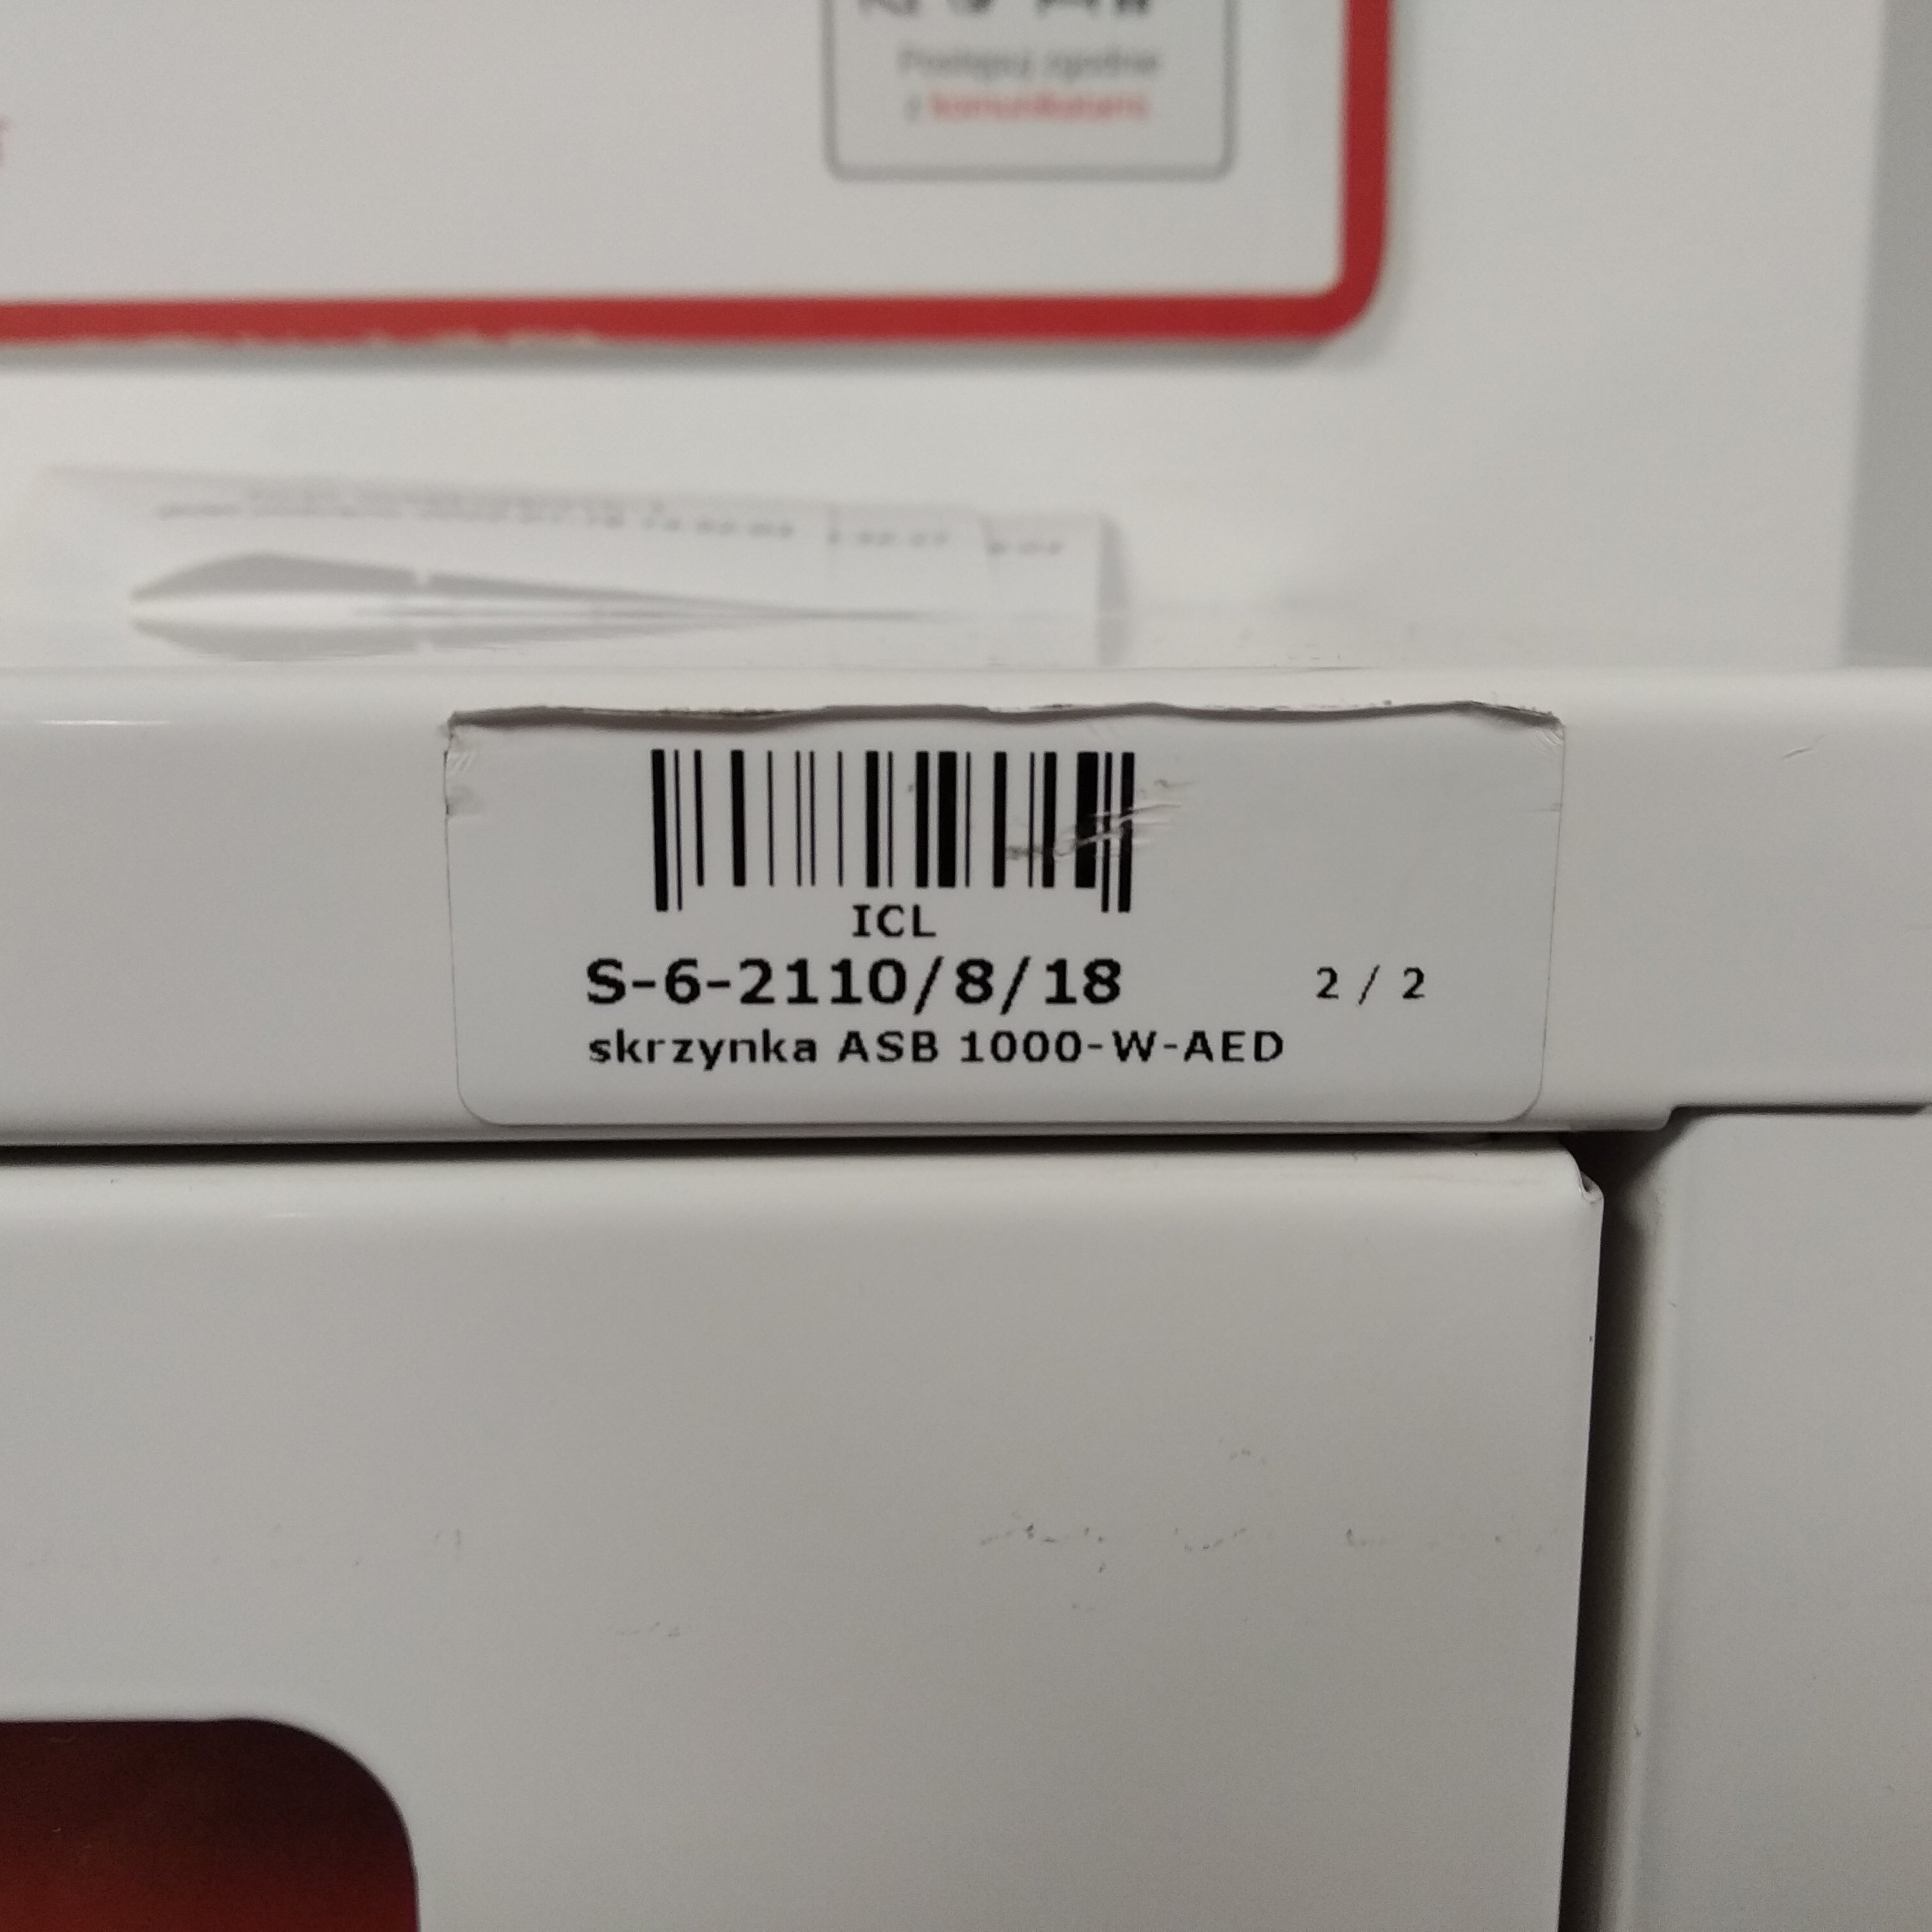
AED label
Specialty: medical-devices